Canal Street station (New York City Subway)

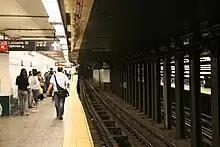
The Manhattan Bridge line station had to be modified between 1918 and 1919 after developing leaks.

The Manhattan Bridge line station had begun to leak noticeably by April 1918, in large part because of the high amount of groundwater in the area. Although the station had been built with a waterproof asphalt-and-brick membrane, there were still large amounts of groundwater in the area, and pressure from the groundwater had caused the membrane to crack. The leaks became so severe that up to per minute leaked into the station. In late 1918, the Underpinning and Foundation Company was hired to grout the station for $20,000 to stop the leaks. To allow workers to repair the station, the BRT operated a shuttle service from Canal Street to Pacific Street on a single track during late nights. The work was completed by April 1919, after which the leaks almost completely stopped. As a side effect of the grouting work, the settlement of the IRT station was corrected.